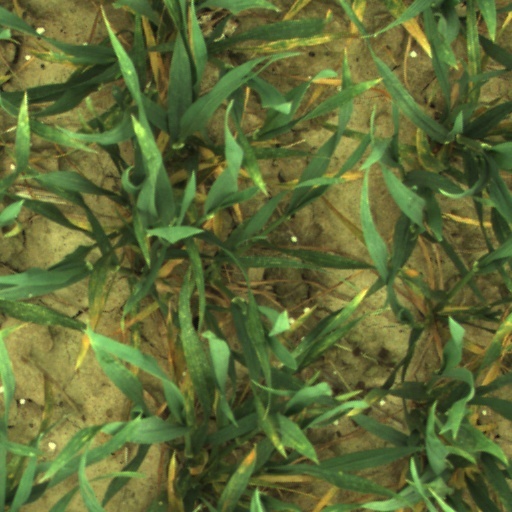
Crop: wheat